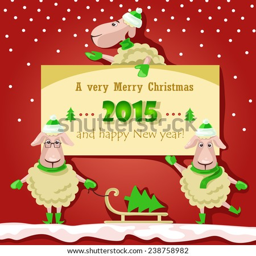
christmas card with a picture of sheep